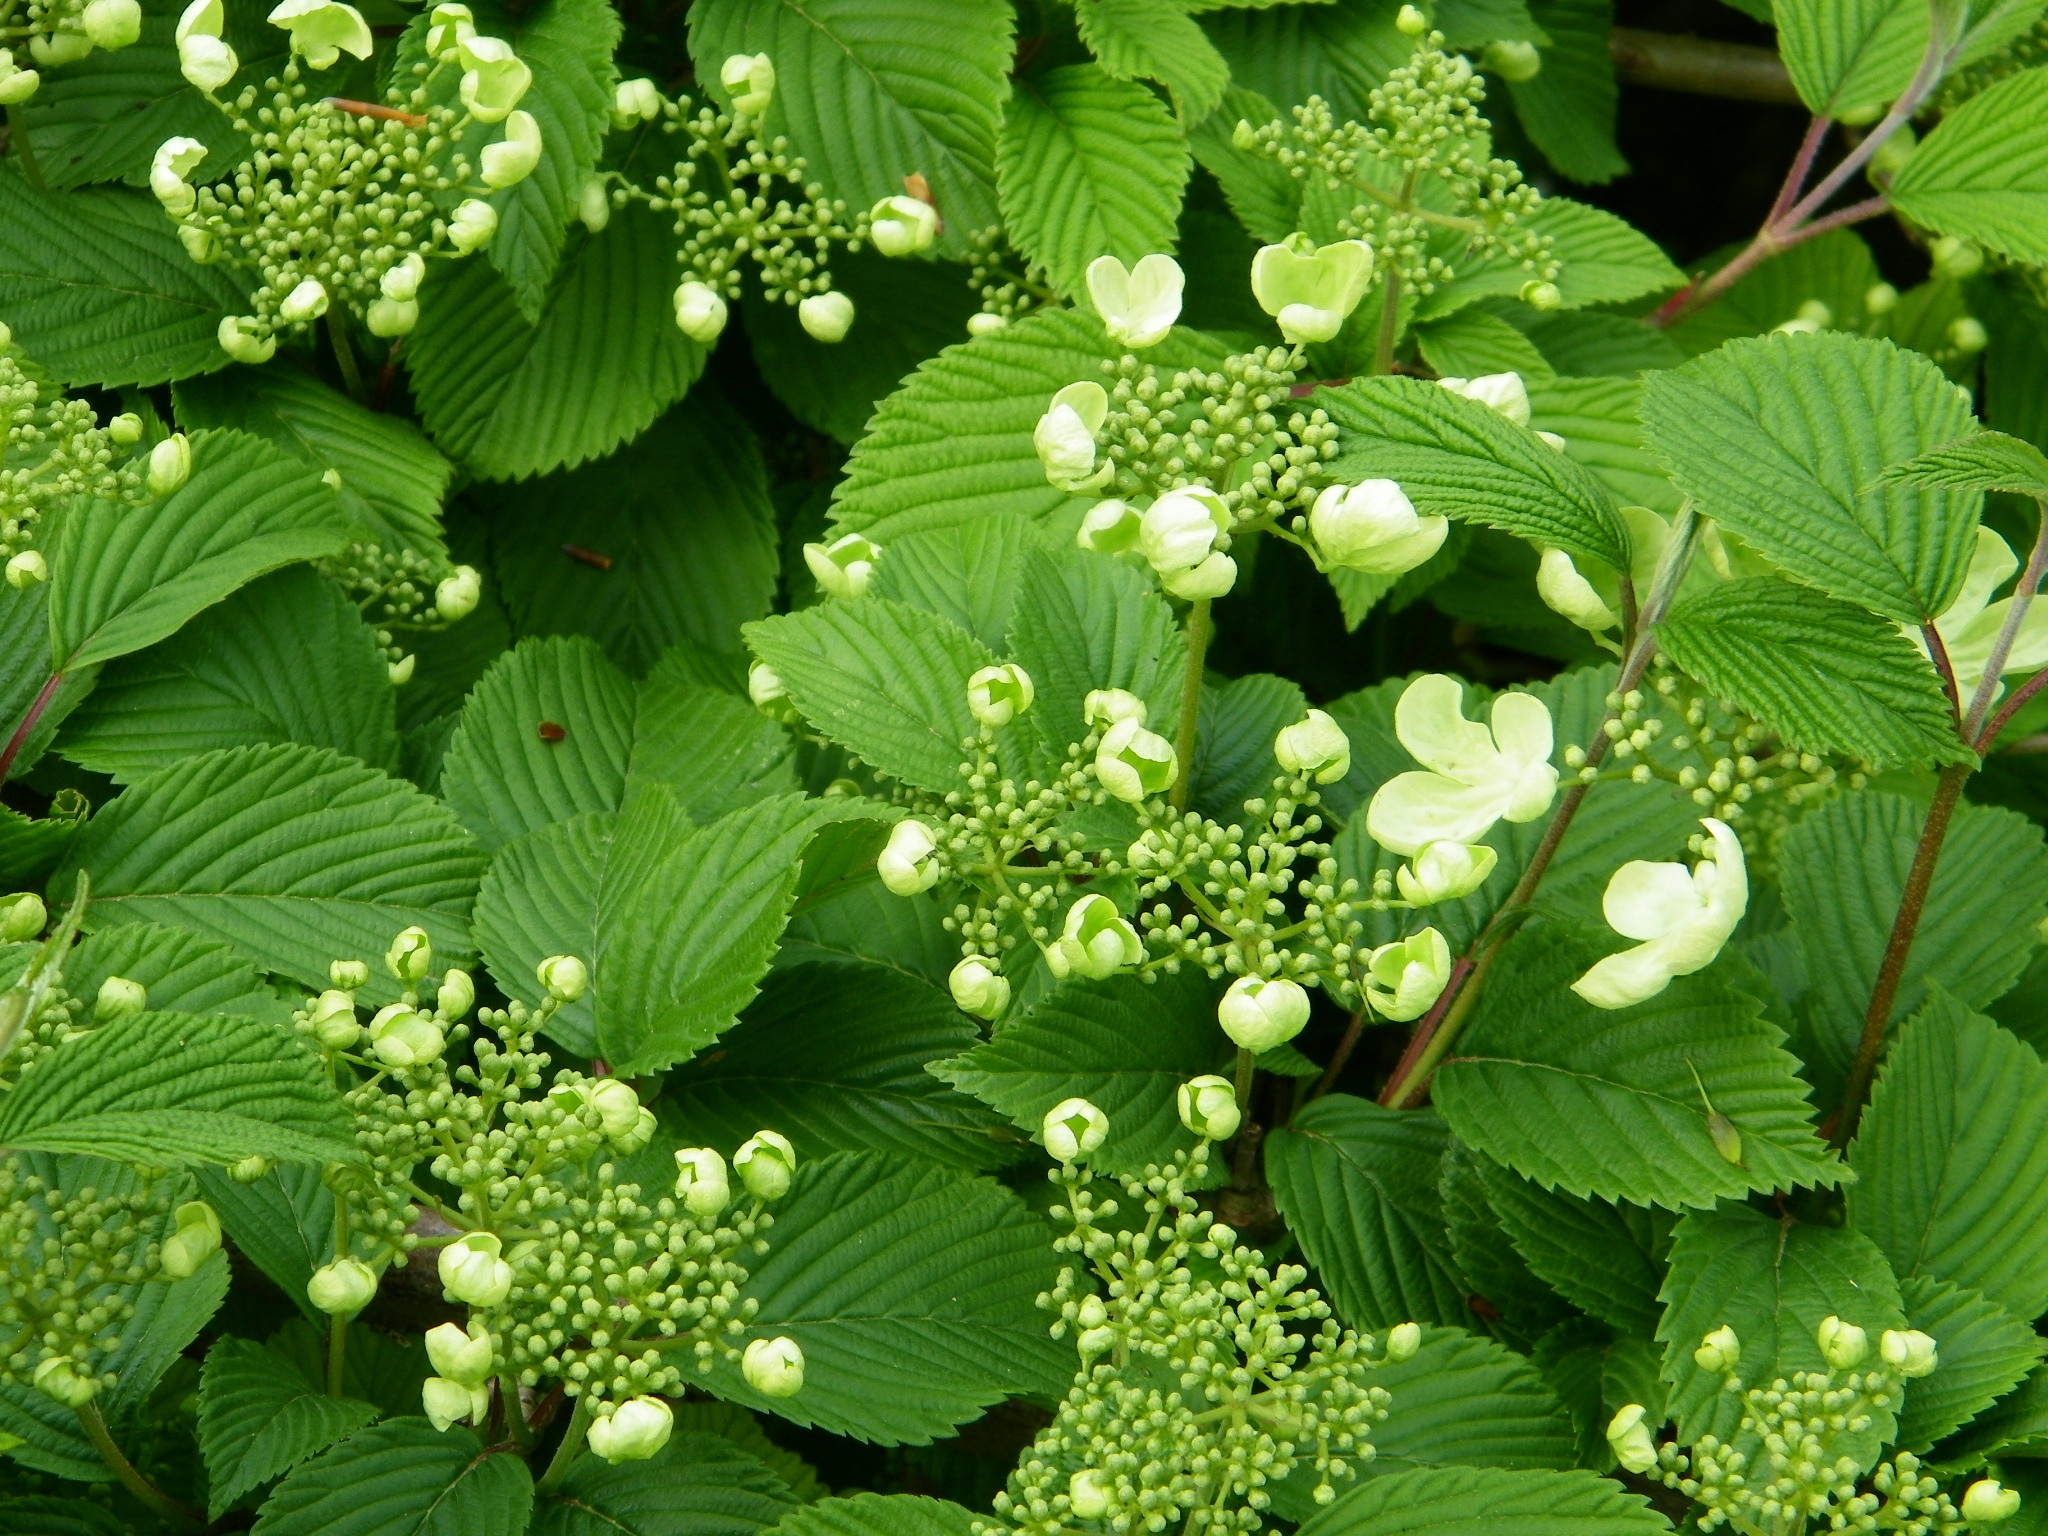
plant, leaf, flower, green, produce, botany, hydrangea, shrub, viburnum, flowering, flowering plant, hydrangeaceae, land plant